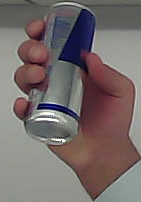
Product: redbull_energydrink